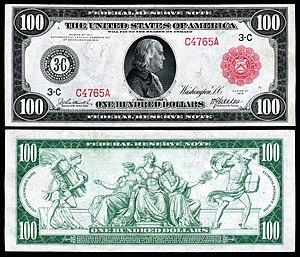
Les billets de banque en dollar américain sont les billets de banque émis par la réserve fédérale américaine et utilisés par l'ensemble des pays utilisateurs du dollar américain. La totalité des billets actuellement en circulation sont fabriqués par le Bureau of Engraving and Printing pour le compte de la réserve fédérale des États-Unis. La monnaie américaine étant très utilisée comme moyen d'échange et comme réserve de valeurs, il est estimé à 1,56 mille milliards de dollars la valeur des billets en circulation dans le monde.